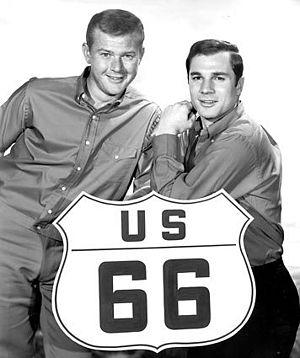
George Maharis est un acteur américain né le 1ᵉʳ septembre 1928 à Astoria dans l'État de New York aux États-Unis, devenu célèbre grâce à son rôle dans la série américaine Route 66, dans les années 60.
Route 66 est une série télévisée américaine en 116 épisodes de 52 minutes, en noir et blanc, créée par Stirling Silliphant et diffusée entre le 7 octobre 1960 et le 13 mars 1964 sur le réseau CBS.